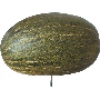
Label: Melon Piel de Sapo 1